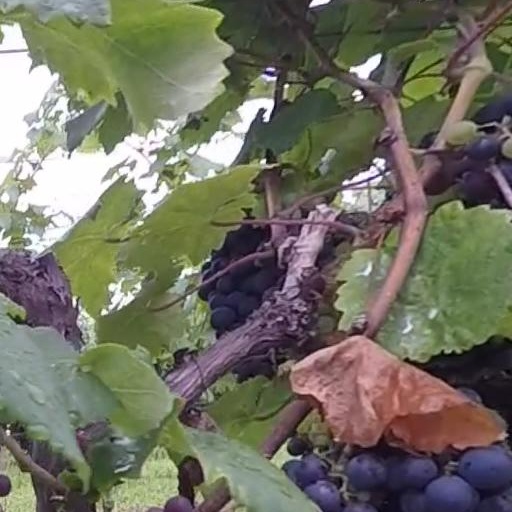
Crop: grape